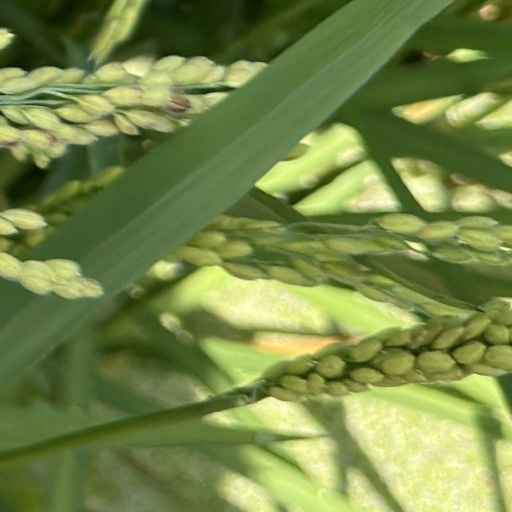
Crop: rice